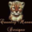
Label: leopard